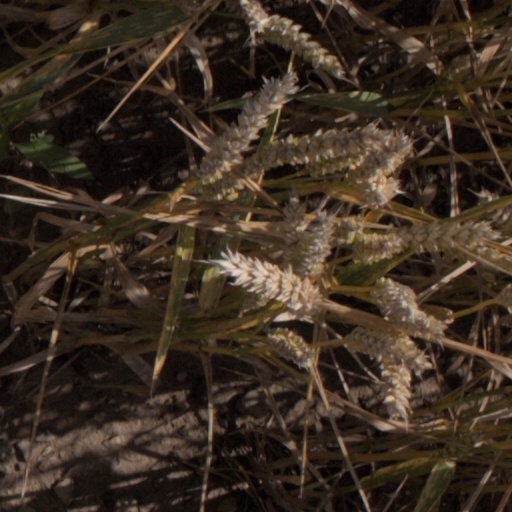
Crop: wheat